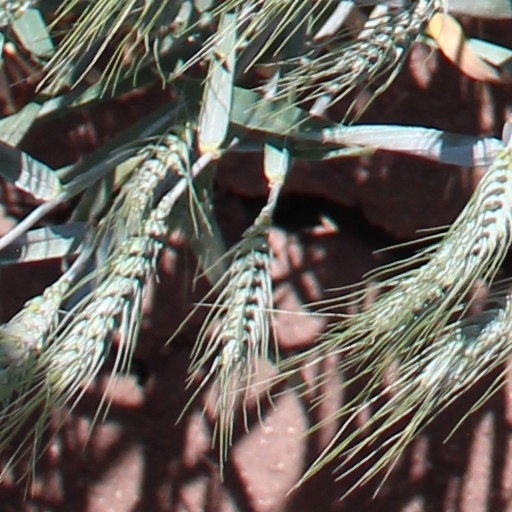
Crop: wheat